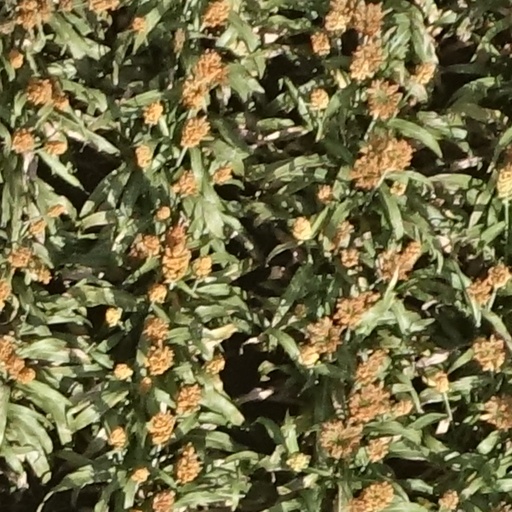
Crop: sorghum